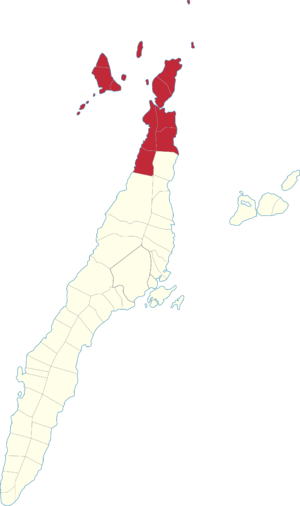
La province de Cebu aux Philippines est constituée de sept circonscriptions législatives, chacune représentée par un député à la Chambre des représentants. Les villes fortement urbanisées de Cebu et Lapu-Lapu possèdent leurs propres circonscriptions législatives distinctes de celles de la province.